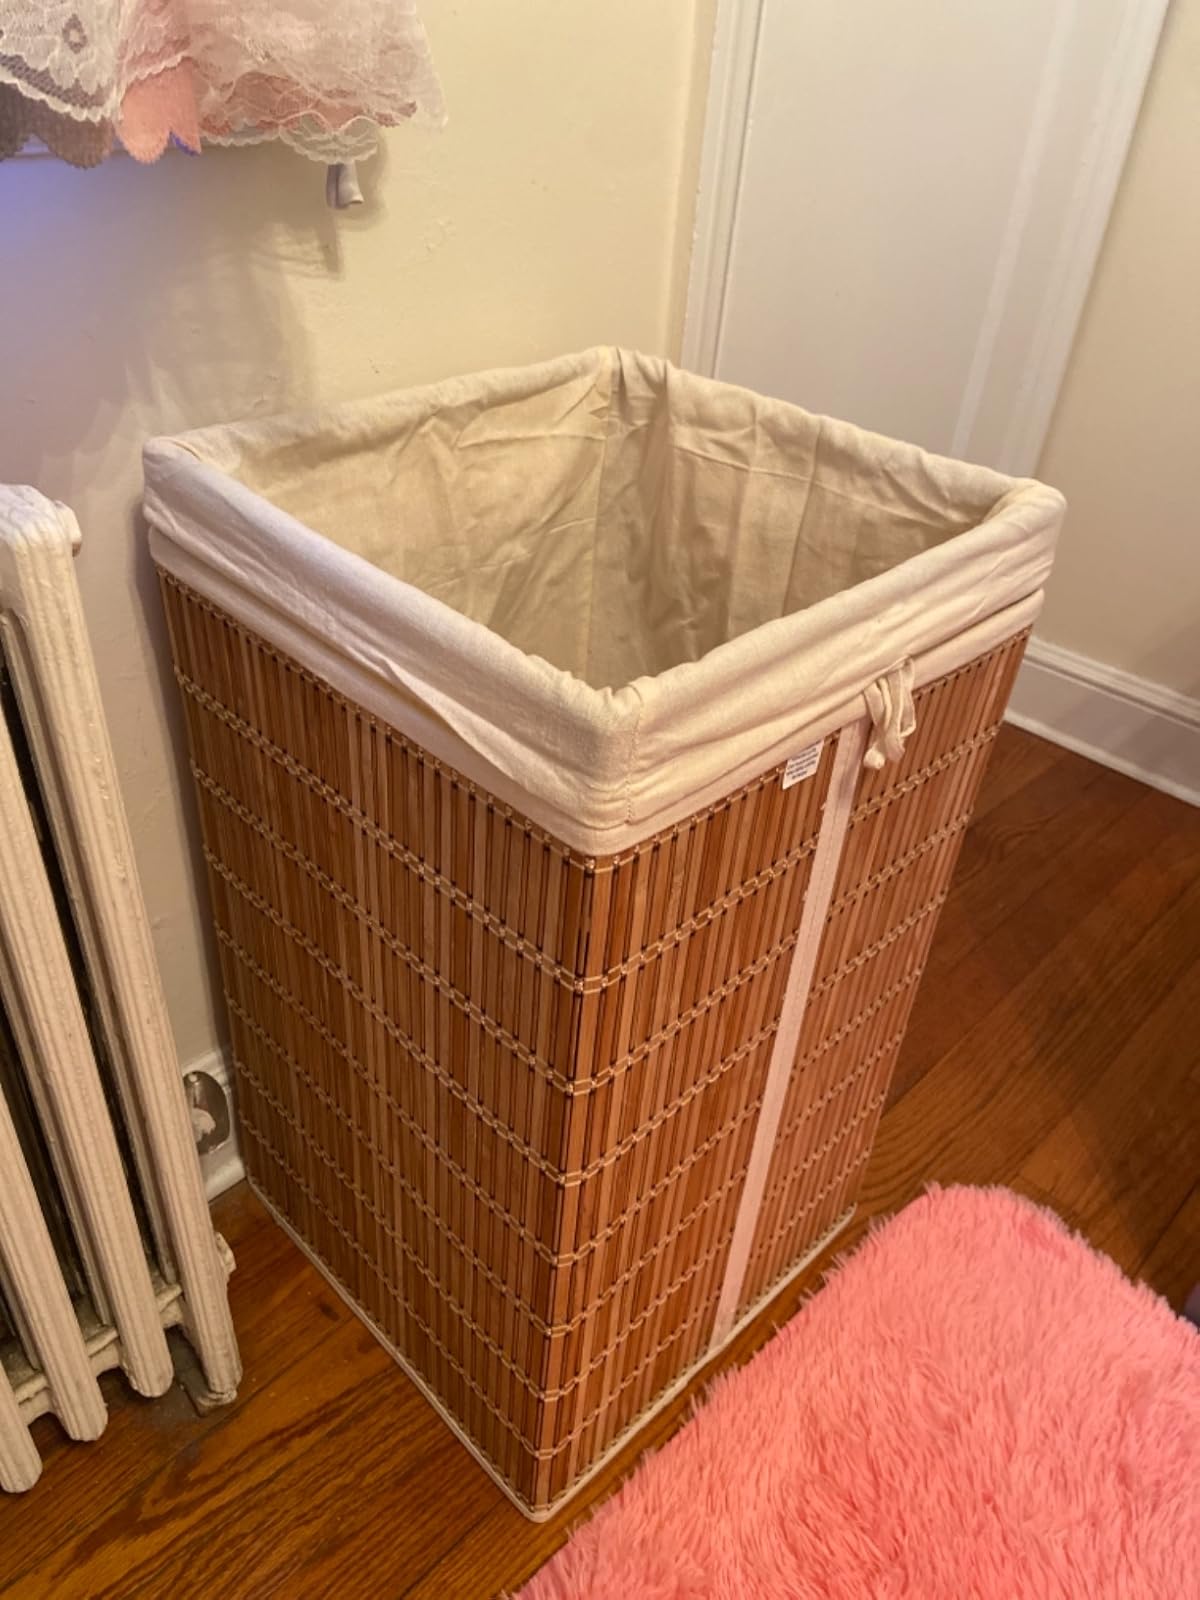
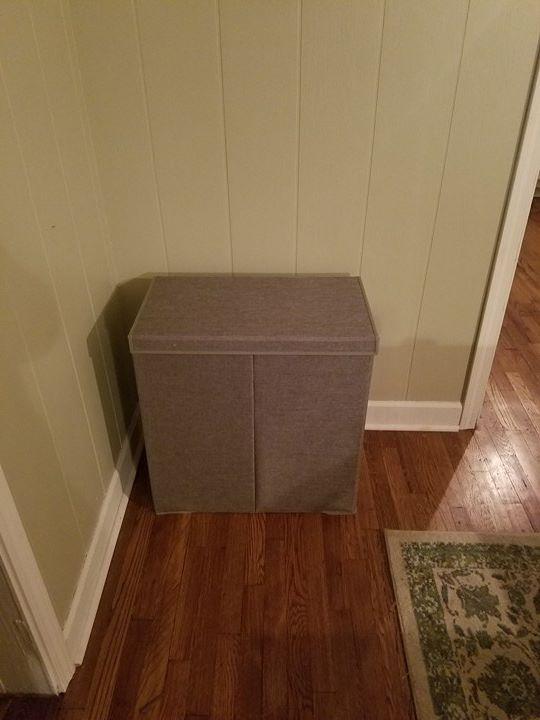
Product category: items_hamper
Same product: no